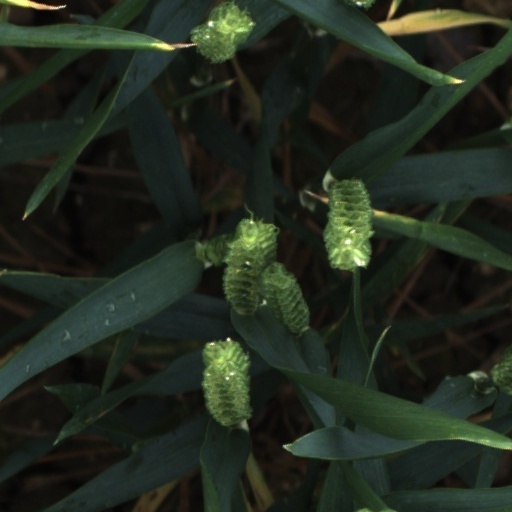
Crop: wheat